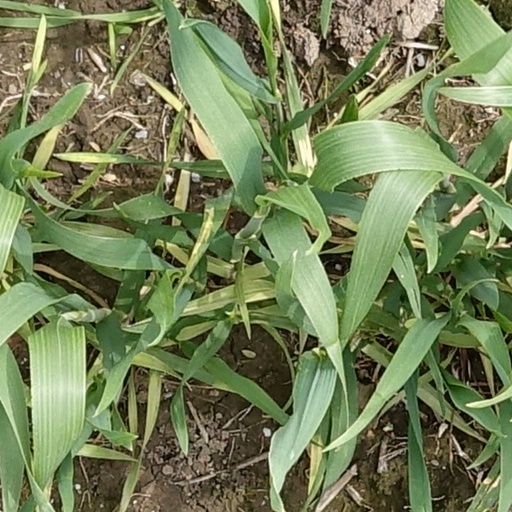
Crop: wheat